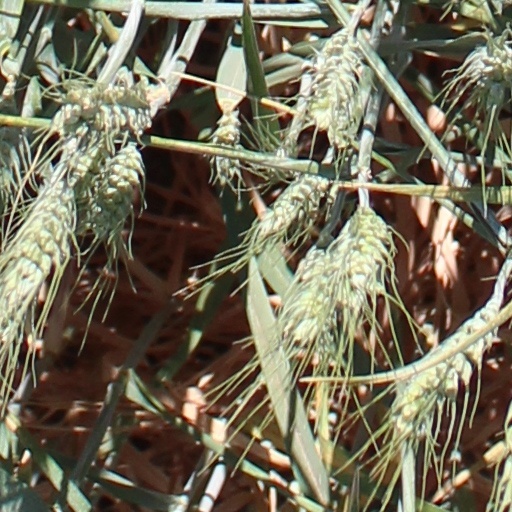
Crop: wheat